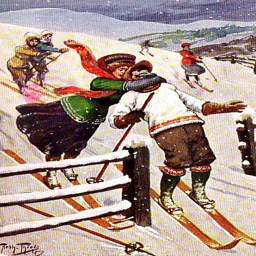
This is a painting or drawing of skiers hugging each other
a picture of a group of skiiers with a woman grabbing a man by the face as they ski through a fence
A picture of a woman on skis about to fall
Drawn picture of girl on skis grabbing guy on skis as she is about to crash into fence
A painting shows a man in a white sweater on skis being hugged by a woman in a skirt on skis near a fence.